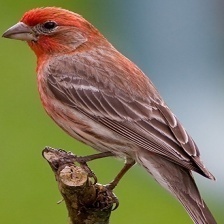
Species: PURPLE FINCH
Scientific name: HAEMORHOUS PURPUREUS
ImageNet parent category: house_finch